Francesco da Urbino

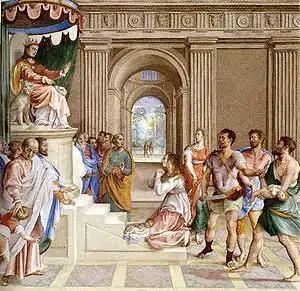
Francesco da Urbino, "The Judgement of Solomon", 1581

Francesco was born in Urbino. He specialized in religious themed paintings. He died in 1582. One of his works can be found at the Art Institute of Chicago.